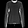
Label: Pullover